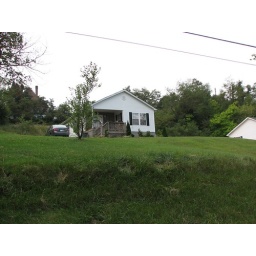
Our house in the green of late summer.